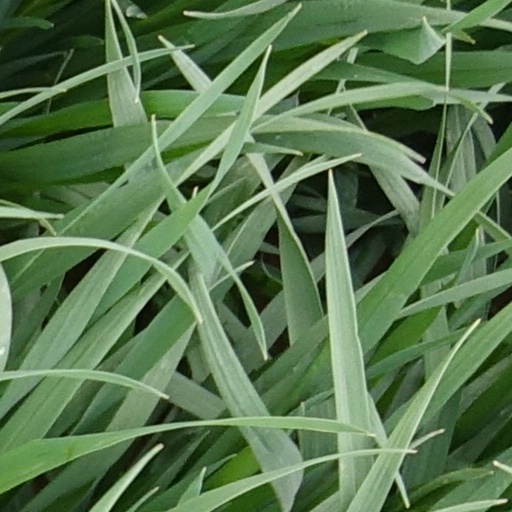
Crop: wheat